Sulfanilamide

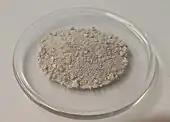
Laboratory synthesized sulfanilamide

Sulfanilamide is a yellowish-white or white crystal or fine powder. It has a density of 1.08 g/cm and a melting point of 164.5-166.5 °C. The pH of a 0.5% aqueous solution of Sulfanilamide is 5.8 to 6.1. It has a λ of 255 and 312 nm.